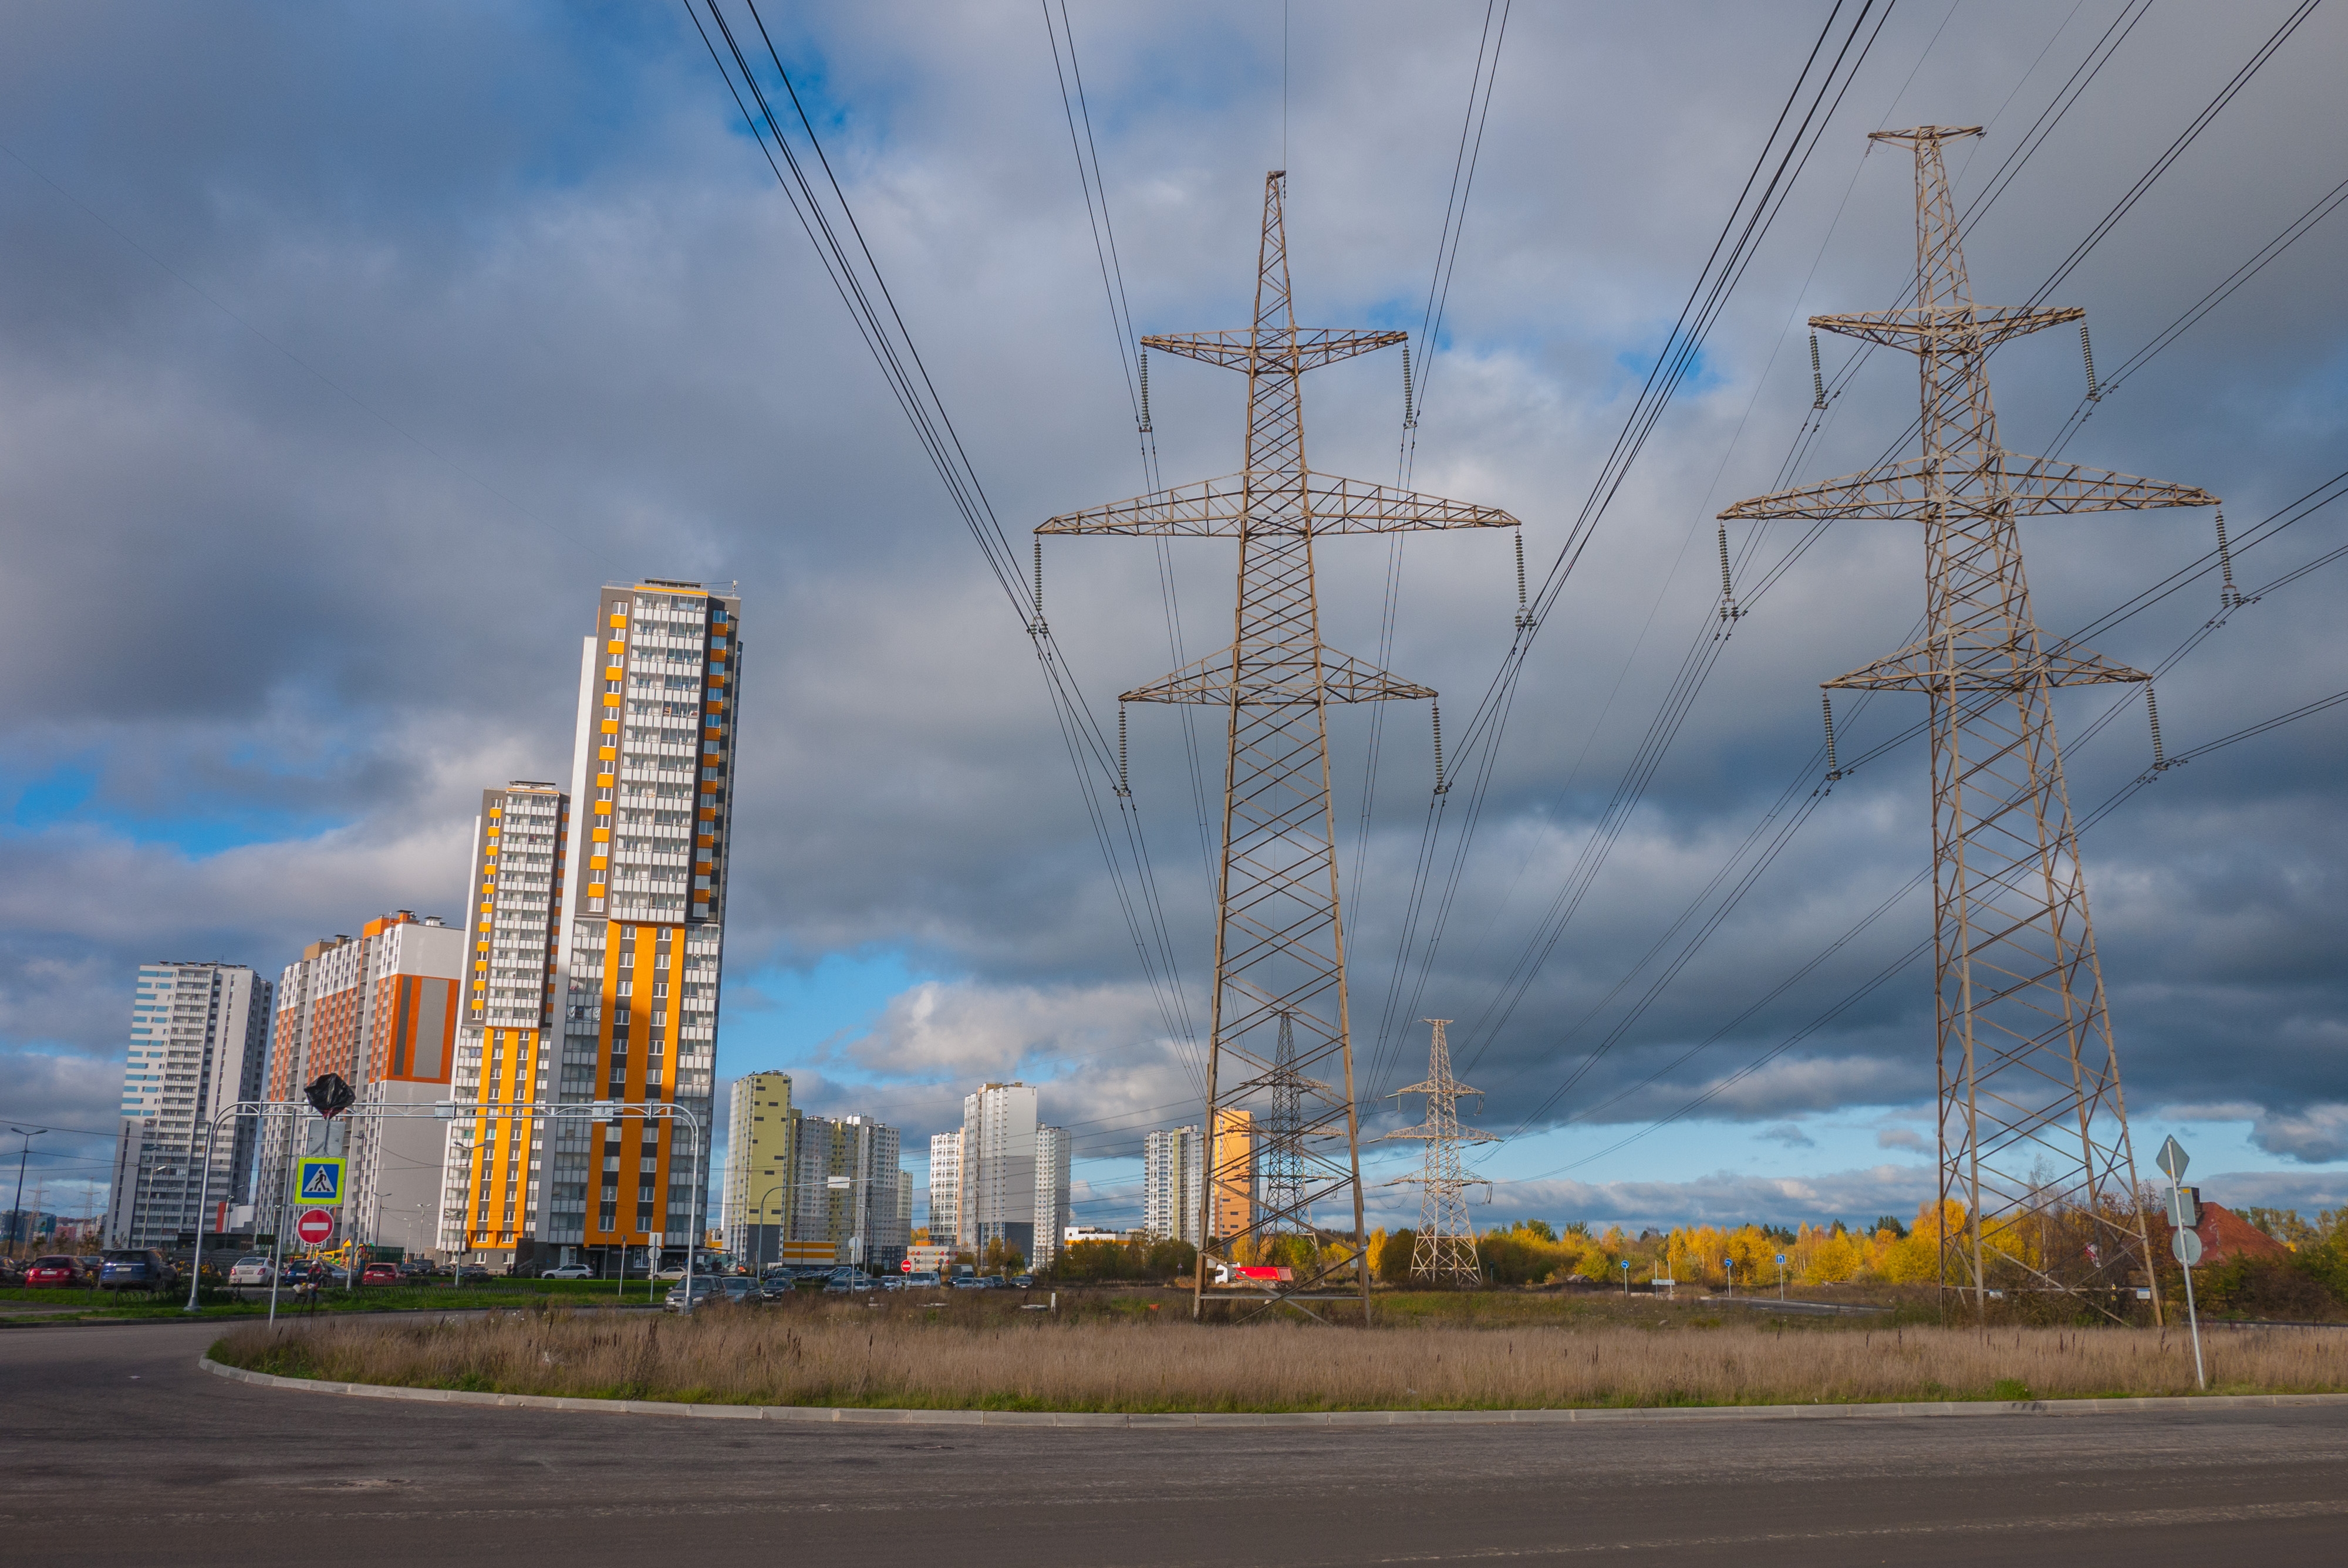
image, overhead power line, sky, transmission tower, electricity, tower, urban area, electrical supply, cloud, metropolitan area, line, yellow, public utility, city, architecture, tower block, crane, residential area, infrastructure, road, skyline, metropolis, cityscape, skyscraper, landscape, industry, evening, building, downtown, meteorological phenomenon